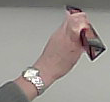
Product: toblerone_black